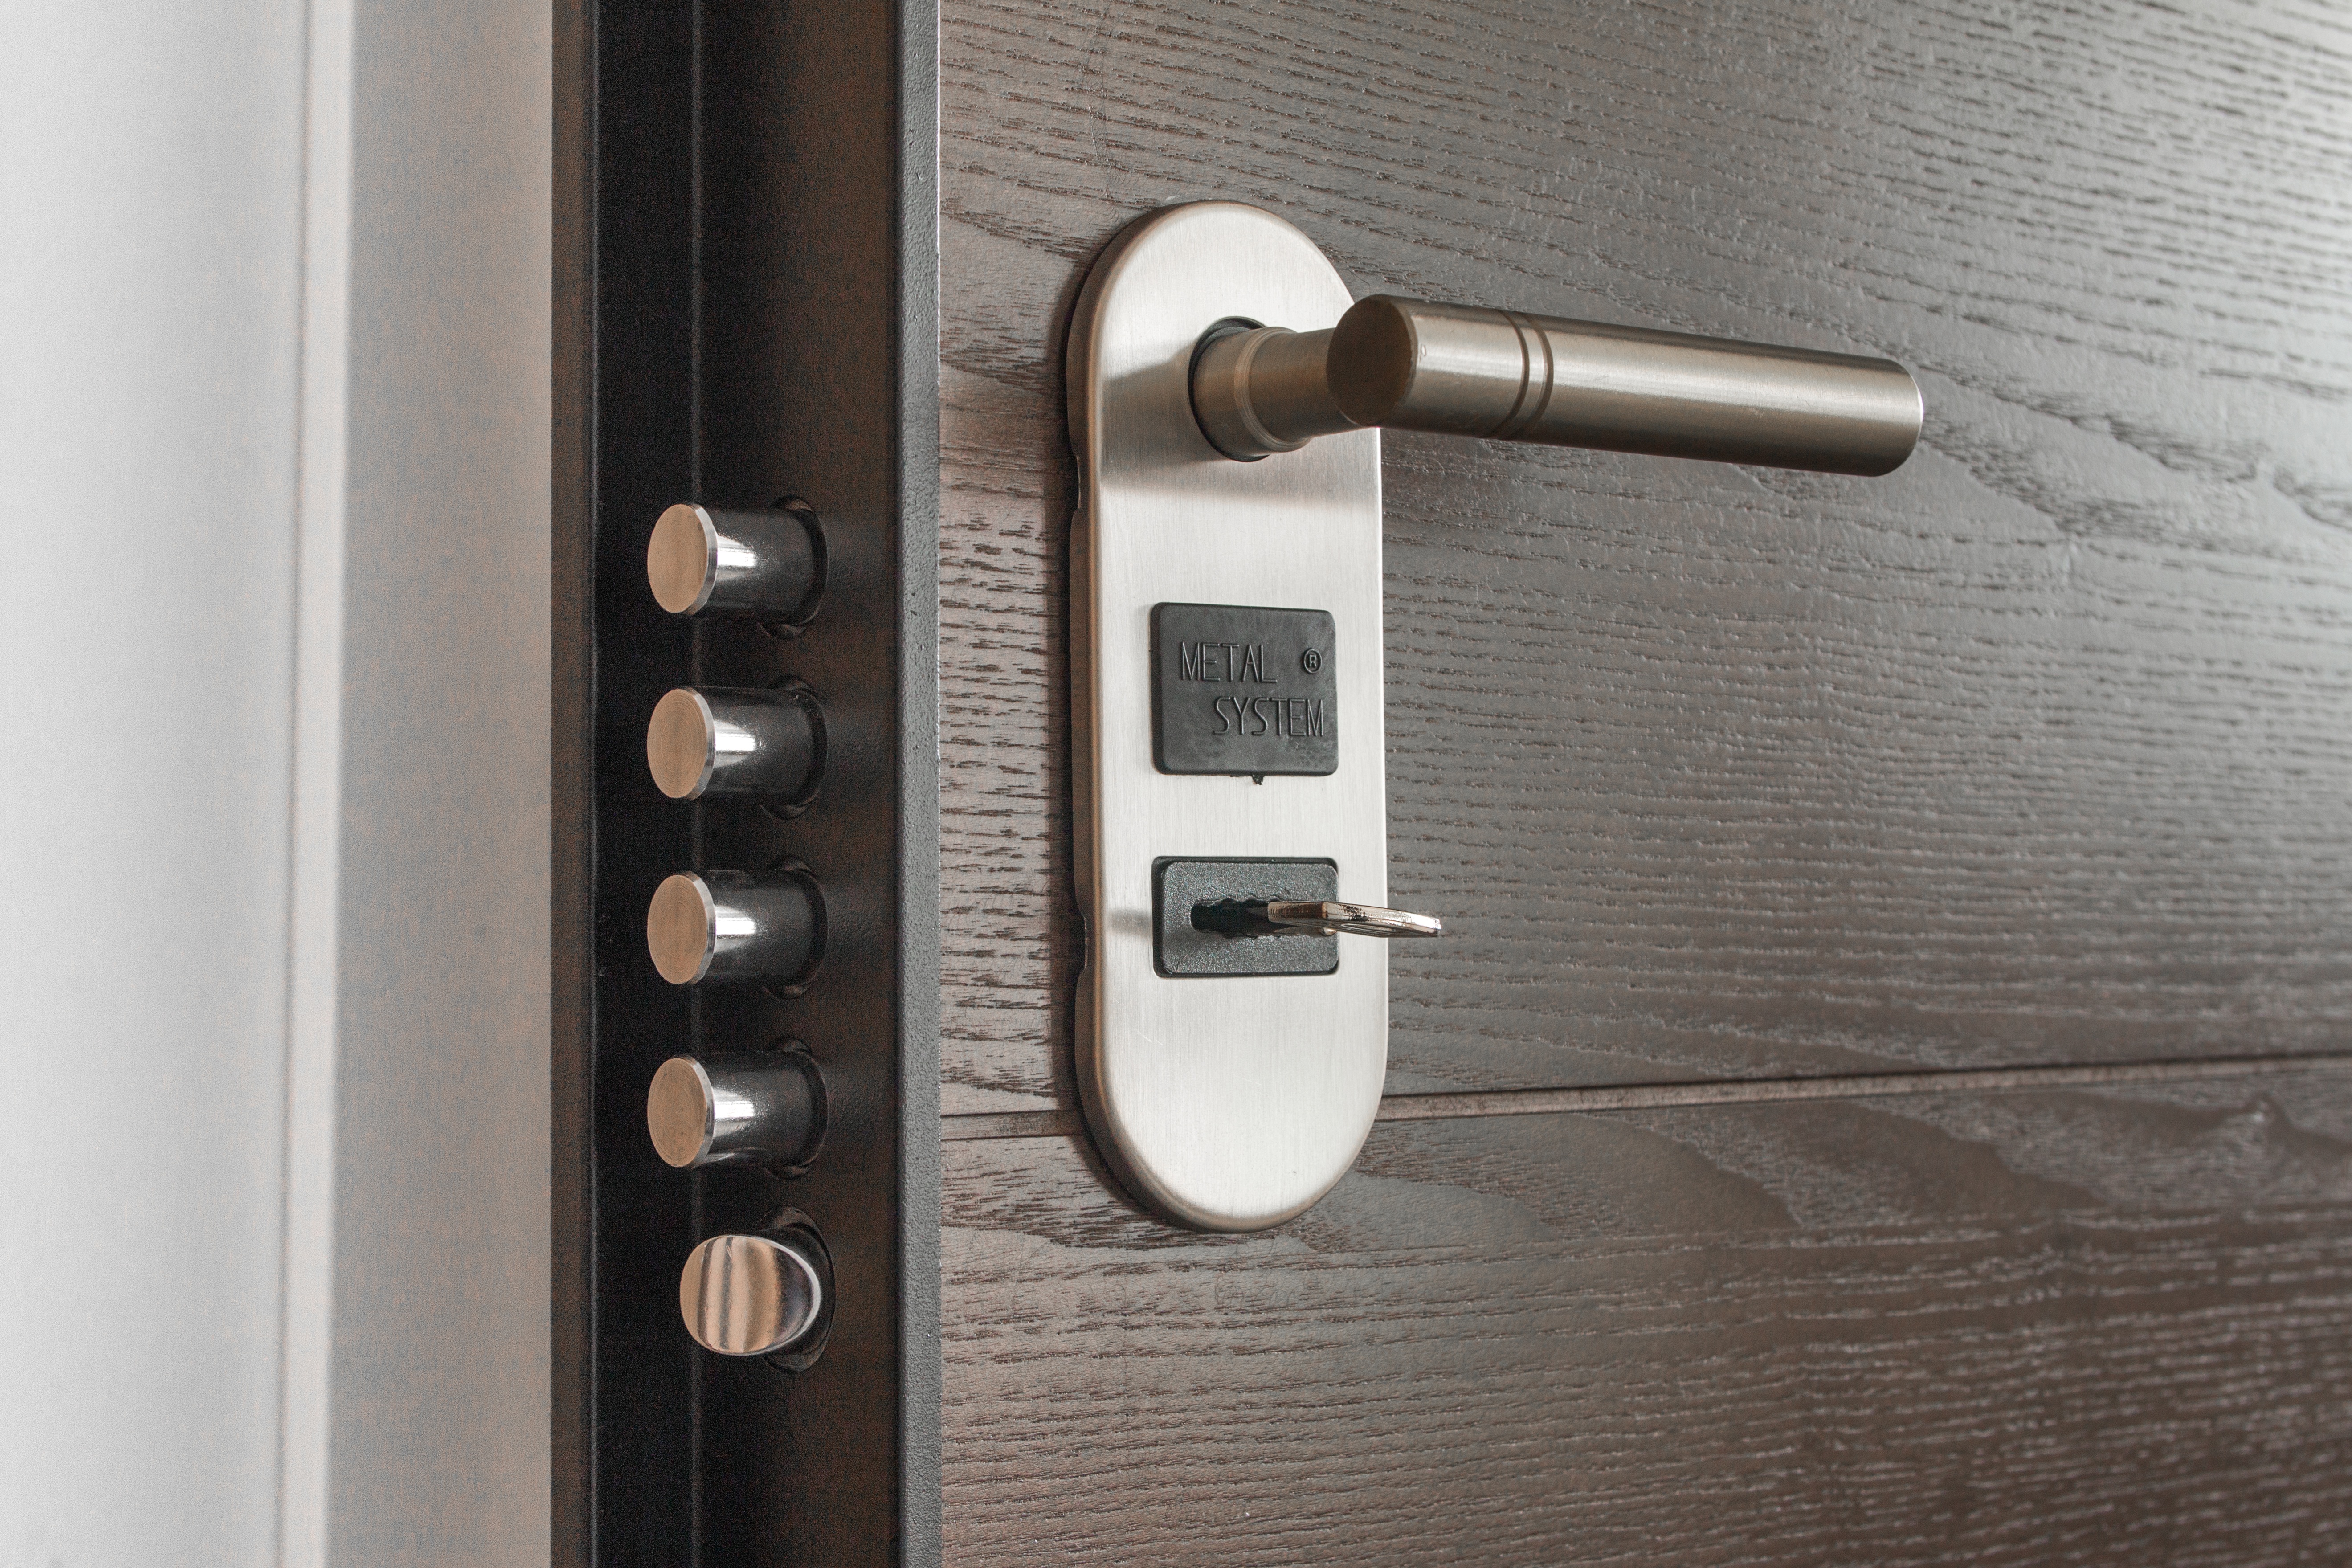
open, technology, white, house, interior, building, home, equipment, entrance, key, metal, brown, sink, business, residential, furniture, room, door, apartment, security, modern, doorway, life, handle, indoors, tap, no, classical, gold, design, safety, privacy, system, style, lock, domestic, keyhole, colored, suite, leaving, backgrounds, household, entering, accessibility, man made object, styled, convenience, effortless, inserting, unlocking, plumbing fixture